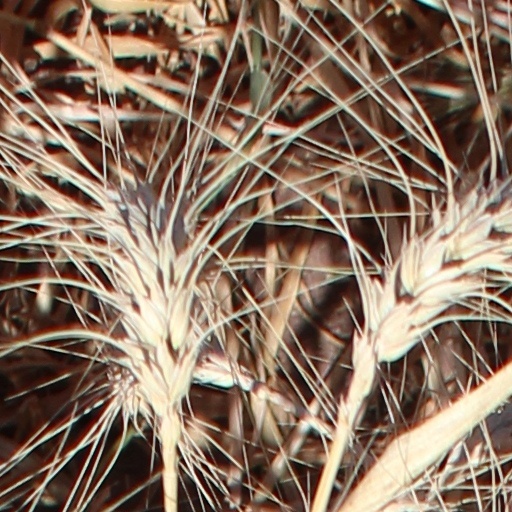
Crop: wheat